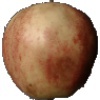
Label: red_apple